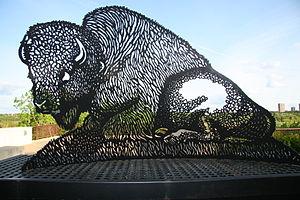
Joseph Fafard est un sculpteur canadien-français né le 2 septembre 1942 à Sainte-Marthe en Saskatchewan et mort le 16 mars 2019 à Lumsden dans la même province canadienne.